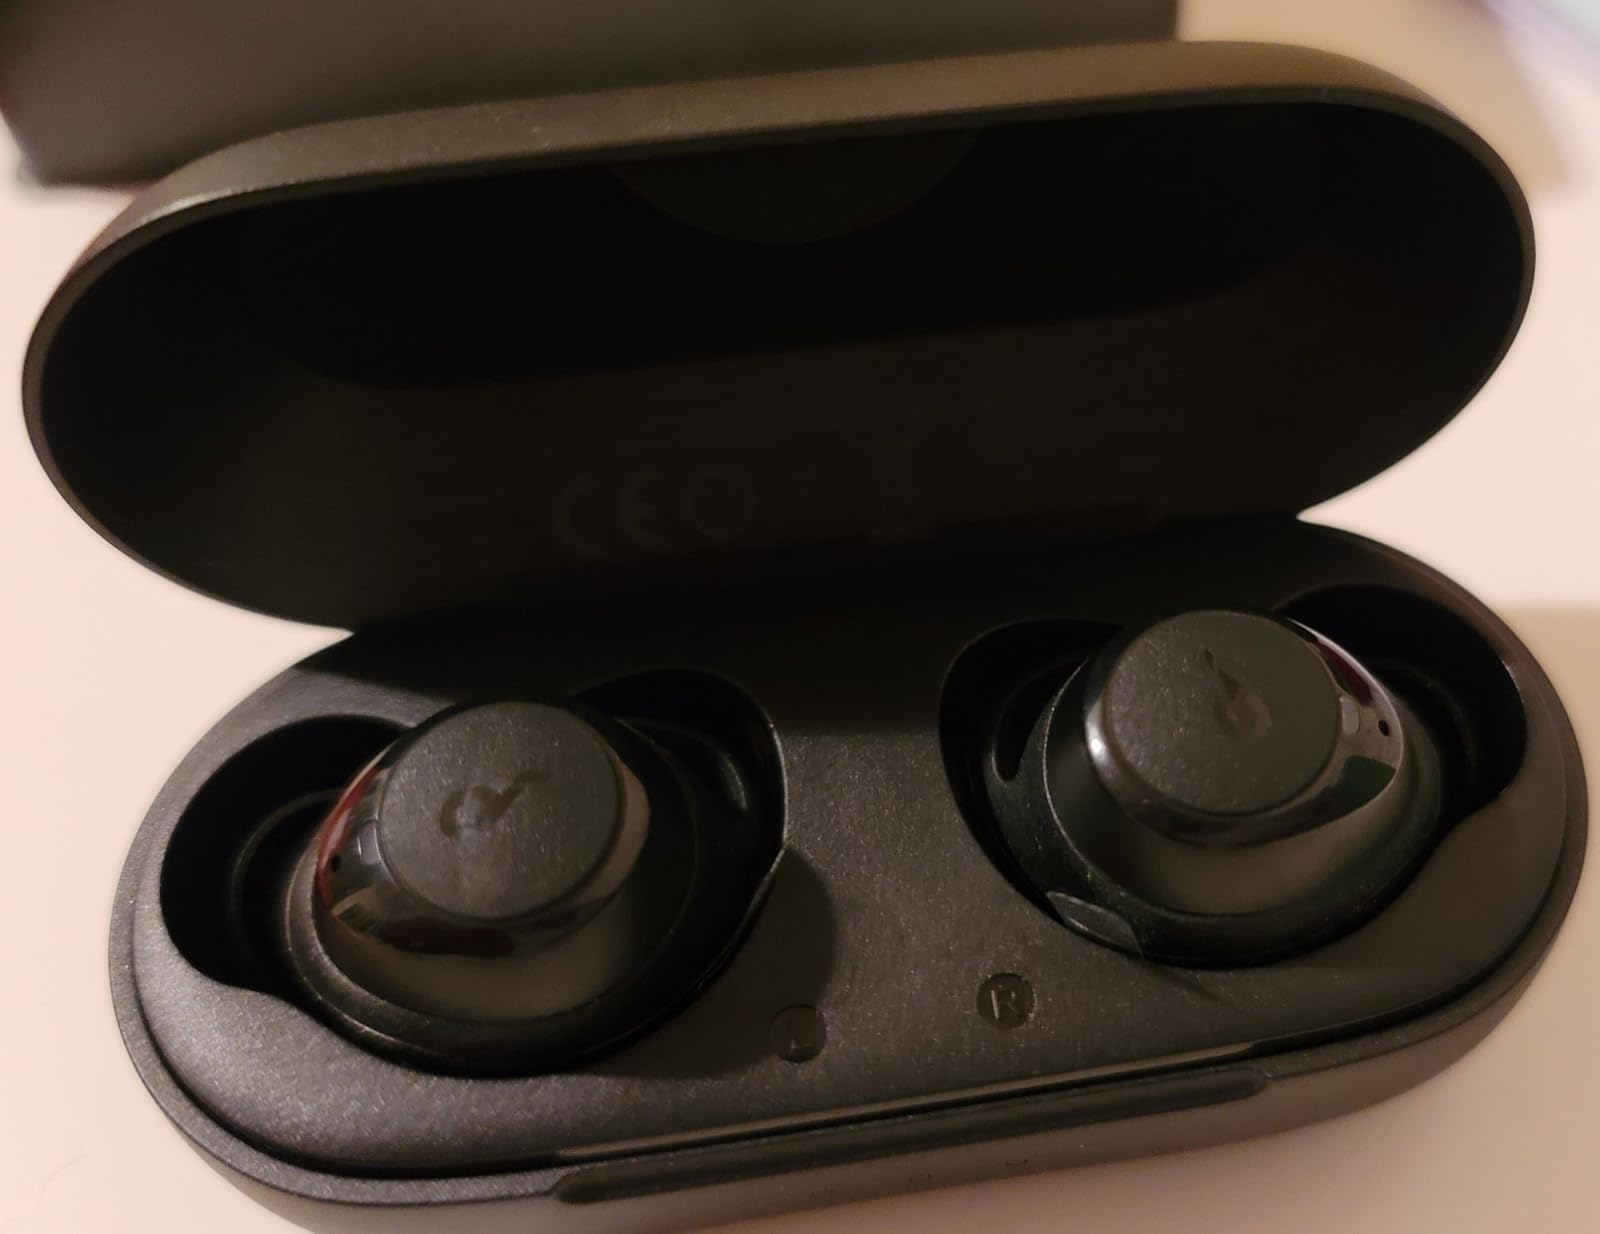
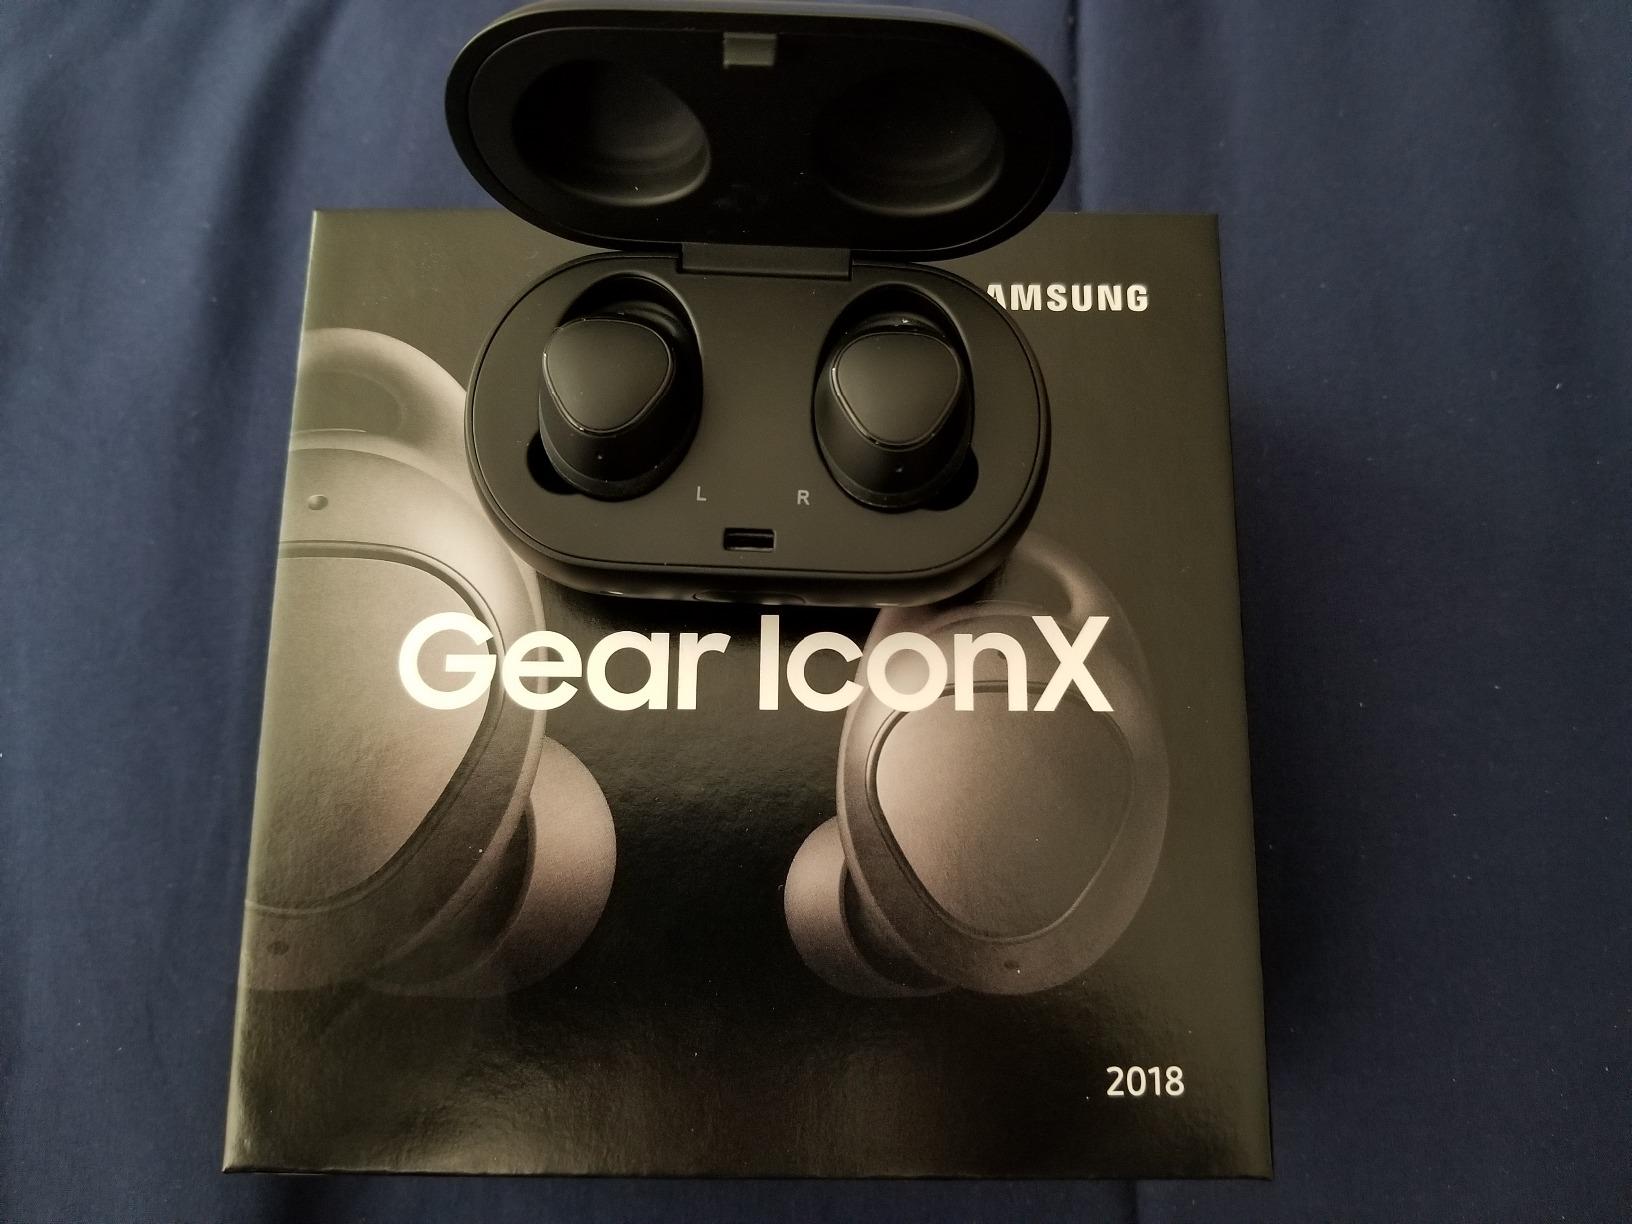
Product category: earbuds
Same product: no